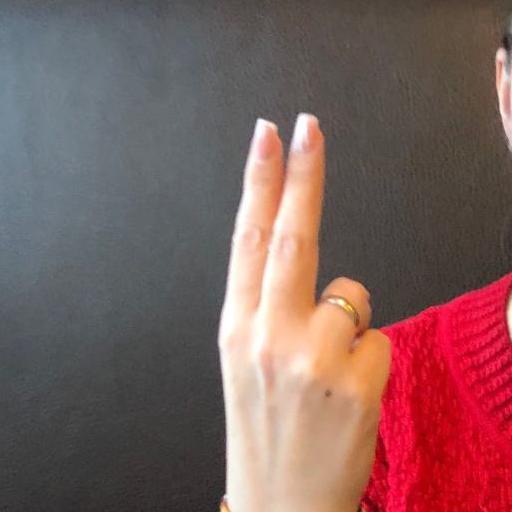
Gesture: two_up_inverted